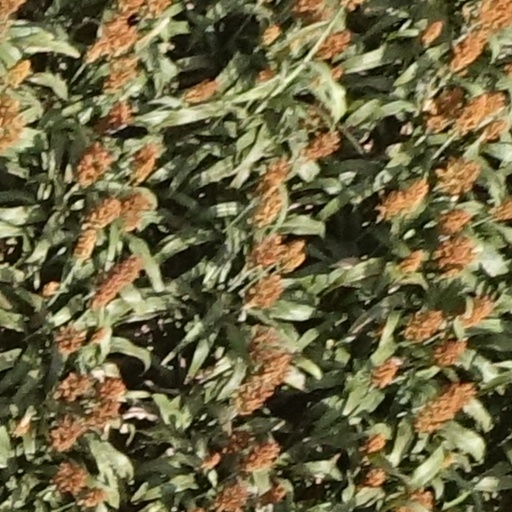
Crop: sorghum